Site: brandenburg
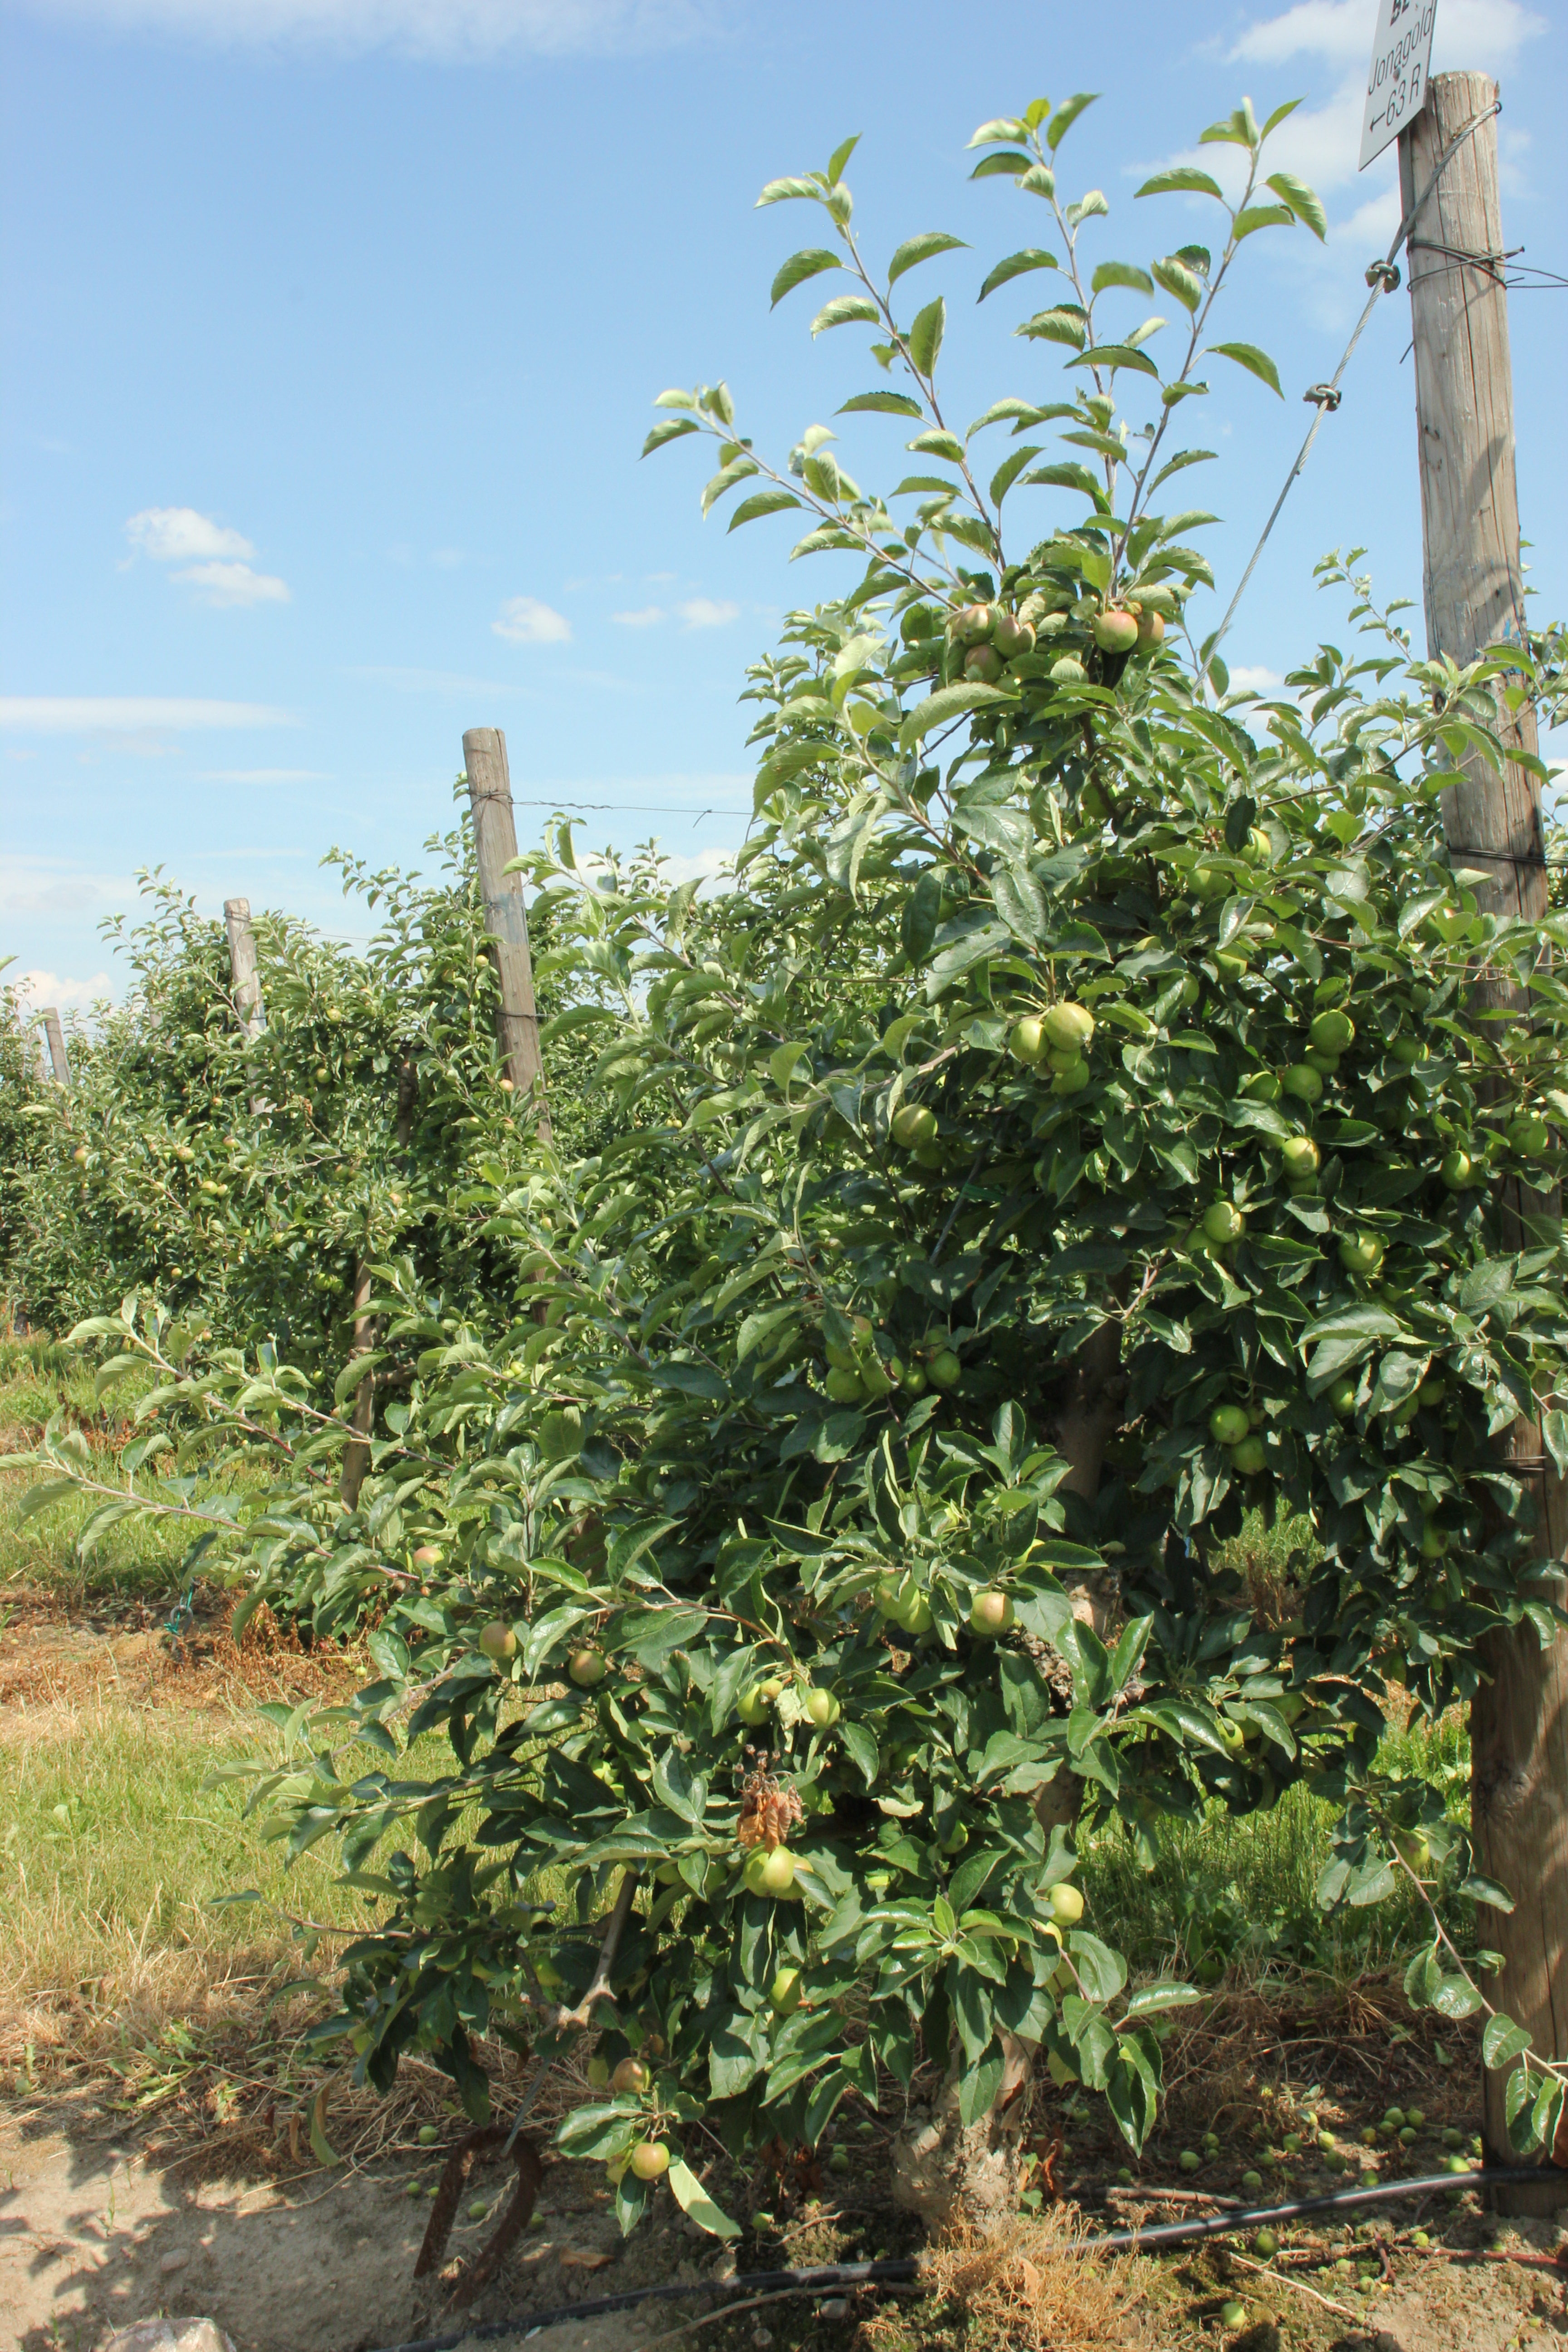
Growth stage (BBCH 74): Development of fruit